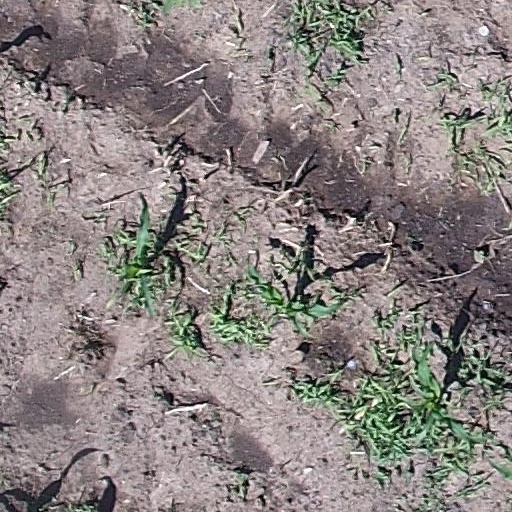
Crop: maize; corn